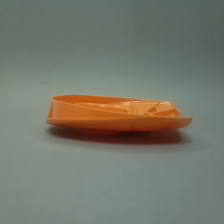
Color: red/orange/pink/fuchsia/brown
Cap type: flip-top cap